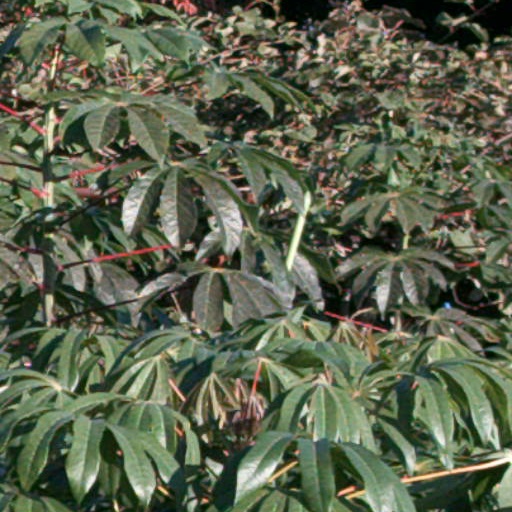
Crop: cassava